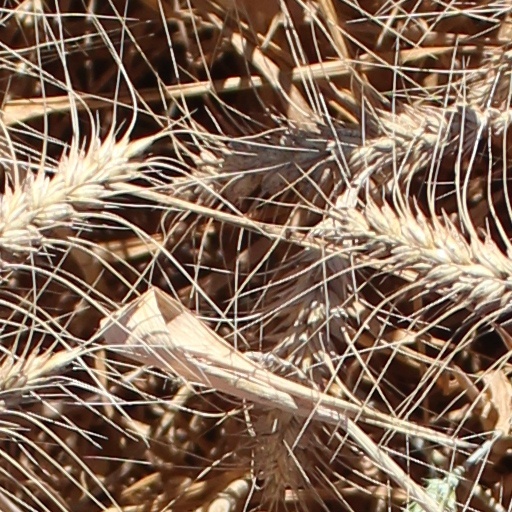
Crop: wheat